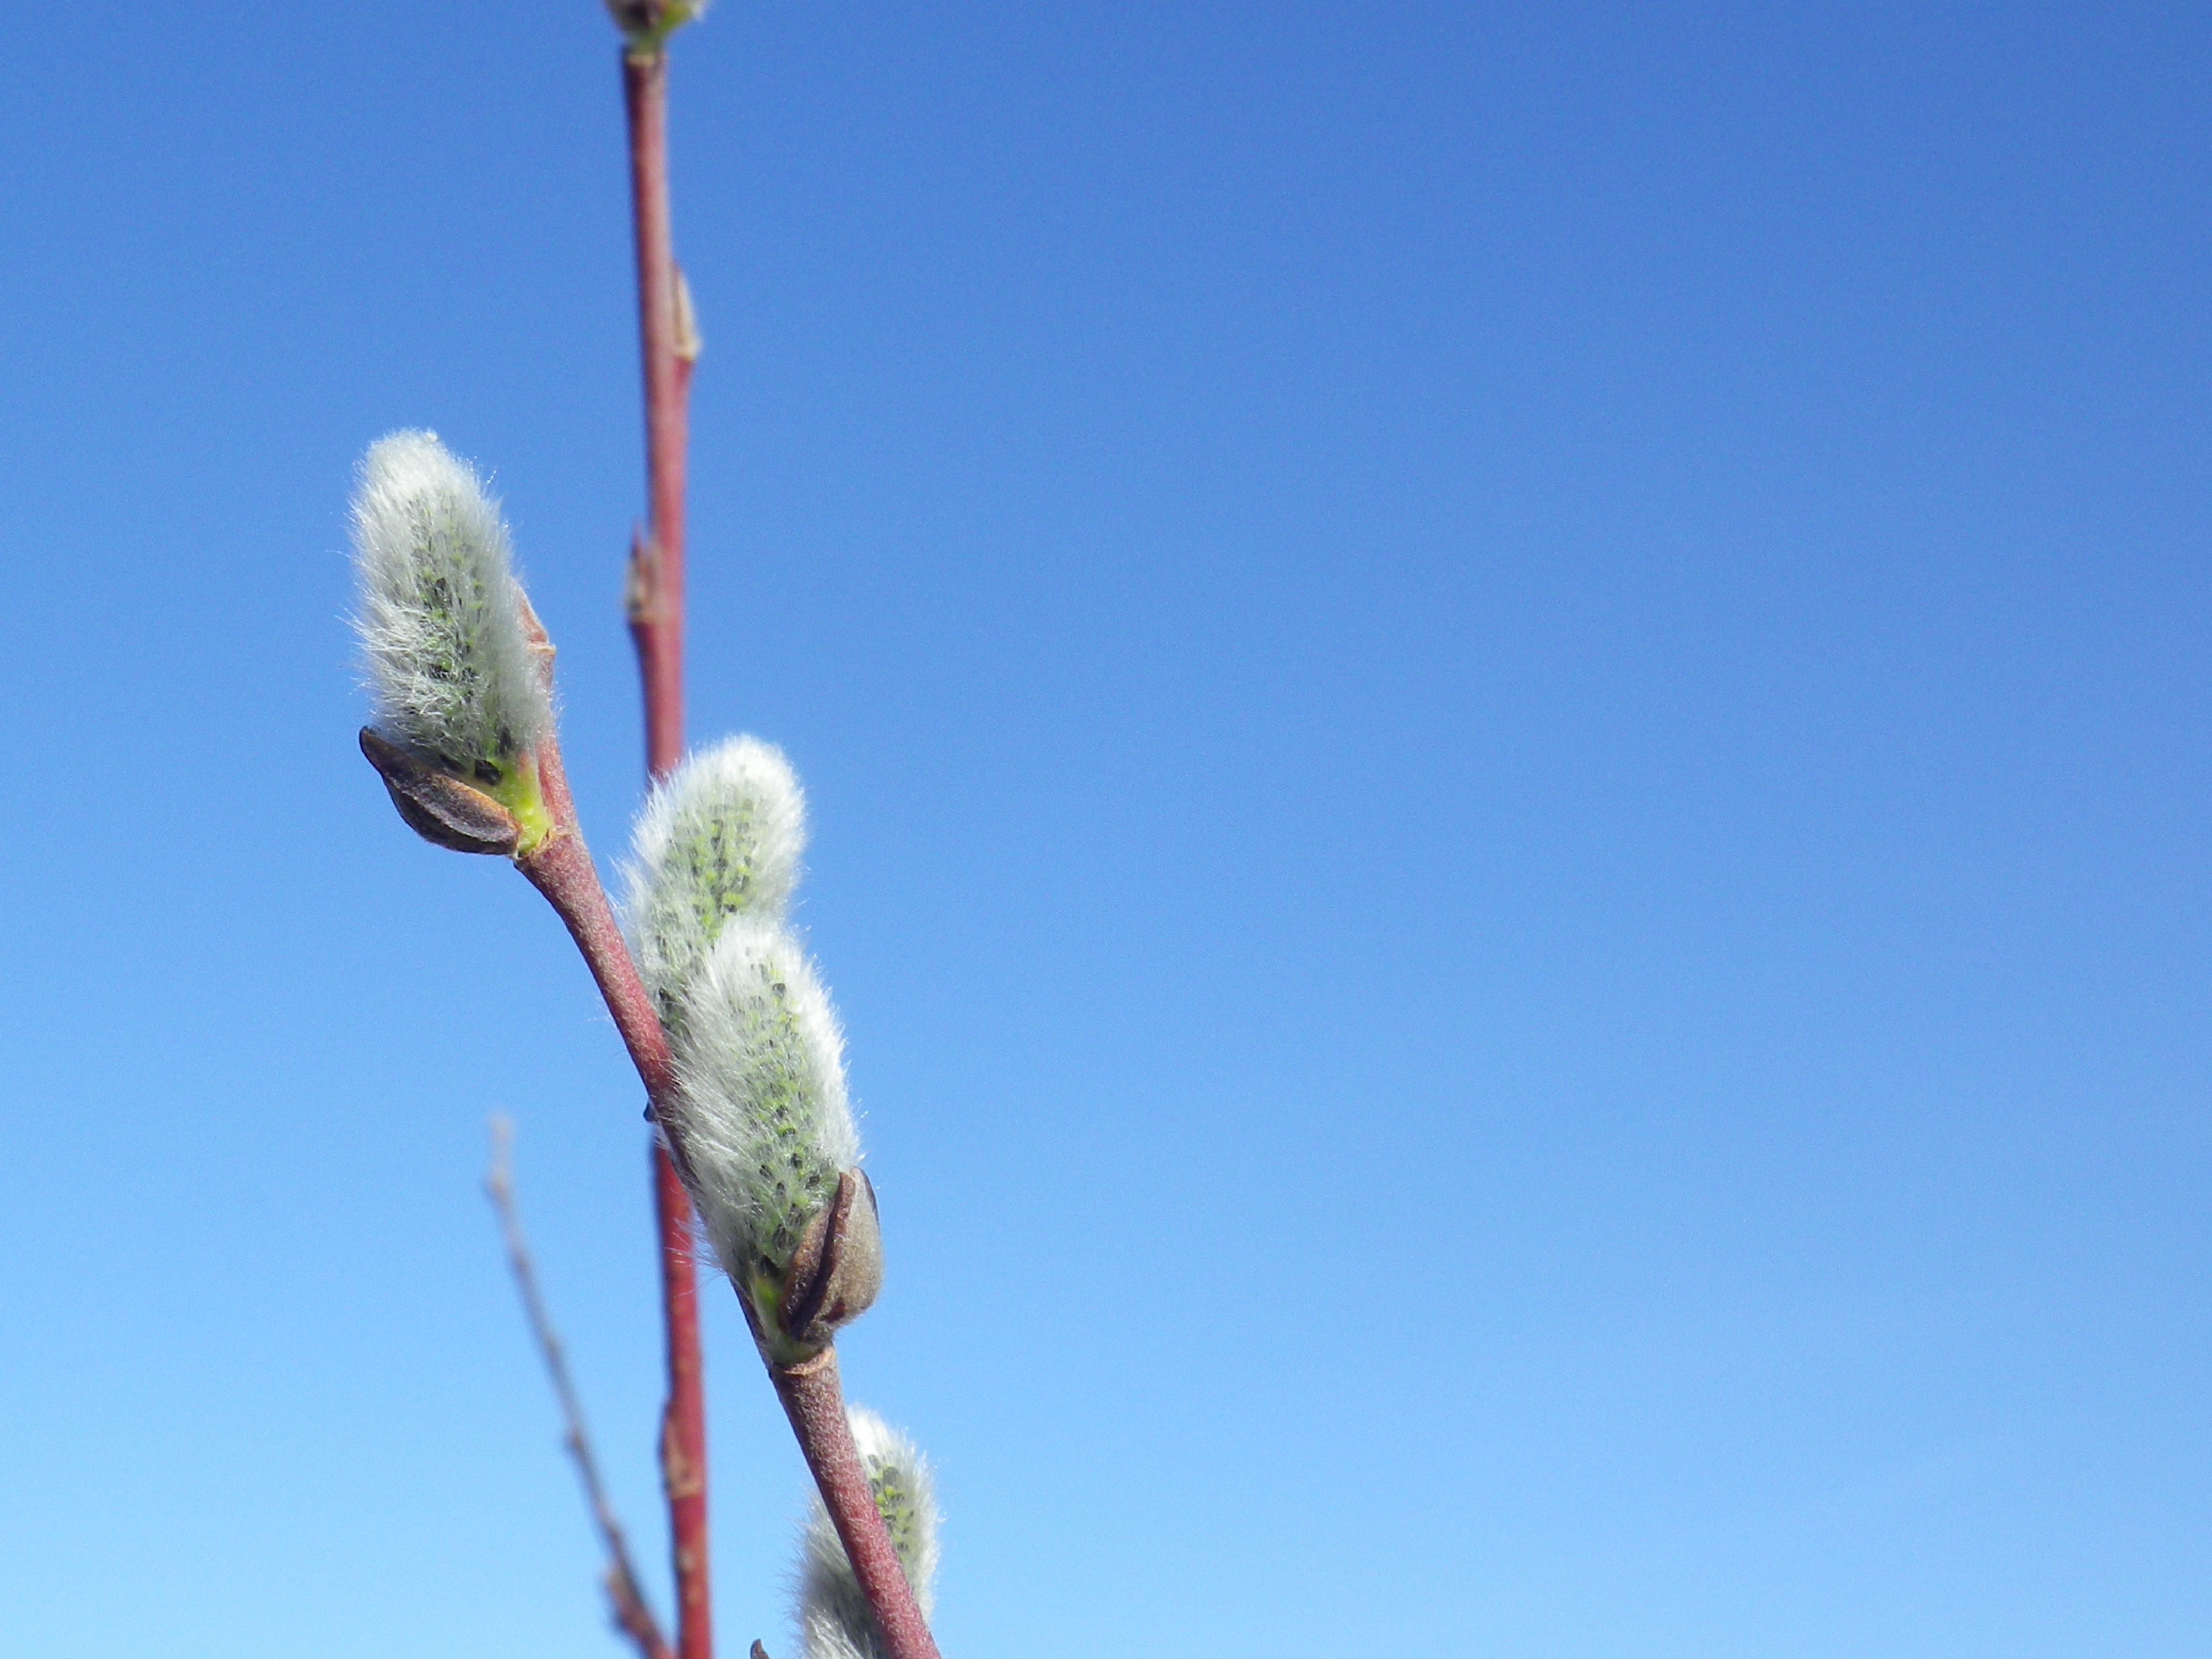
tree, nature, branch, plant, sky, flower, wind, willow, flowering plant, pussy willow, woody plant, land plant, arecales